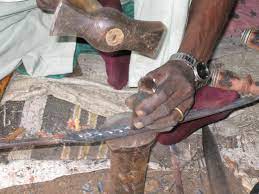
Nataal bii ngeen ma yónnee gis naa ci biir nataal bi loxob góor bu takk montar. Ma gis ci mu yor ab marteau di daaj ci ag weñ.